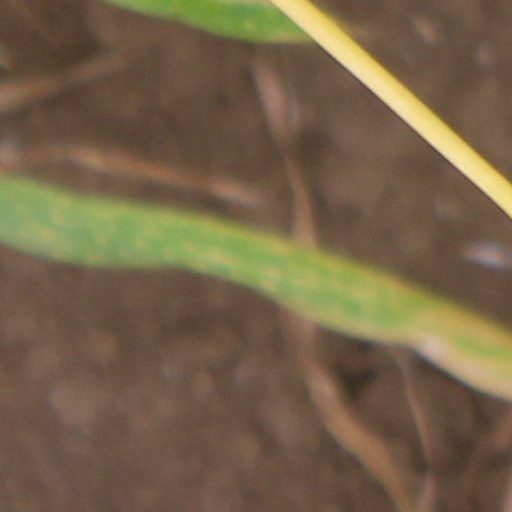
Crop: wheat